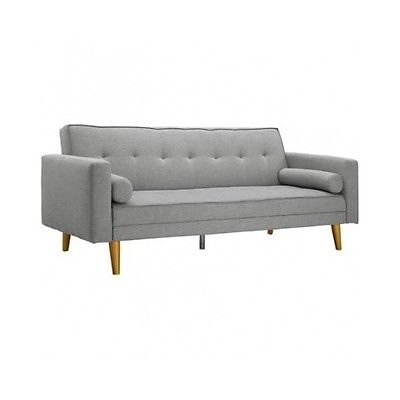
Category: sofa